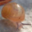
Label: snail